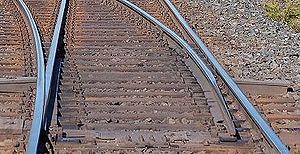
Un appareil de voie est un élément de la voie ferrée qui permet d'assurer le support et le guidage du matériel roulant ferroviaire sur un itinéraire donné, lorsque d'autres itinéraires en divergent ou le traversent. Il permet entre autres d'assurer les bifurcations et les croisements d'itinéraires. En effet, le conducteur d'un train n'ayant aucune maîtrise de la direction prise par le convoi, ce sont les appareils de voie qui sont chargés de le guider et de l'orienter de façon mécanique et passive.